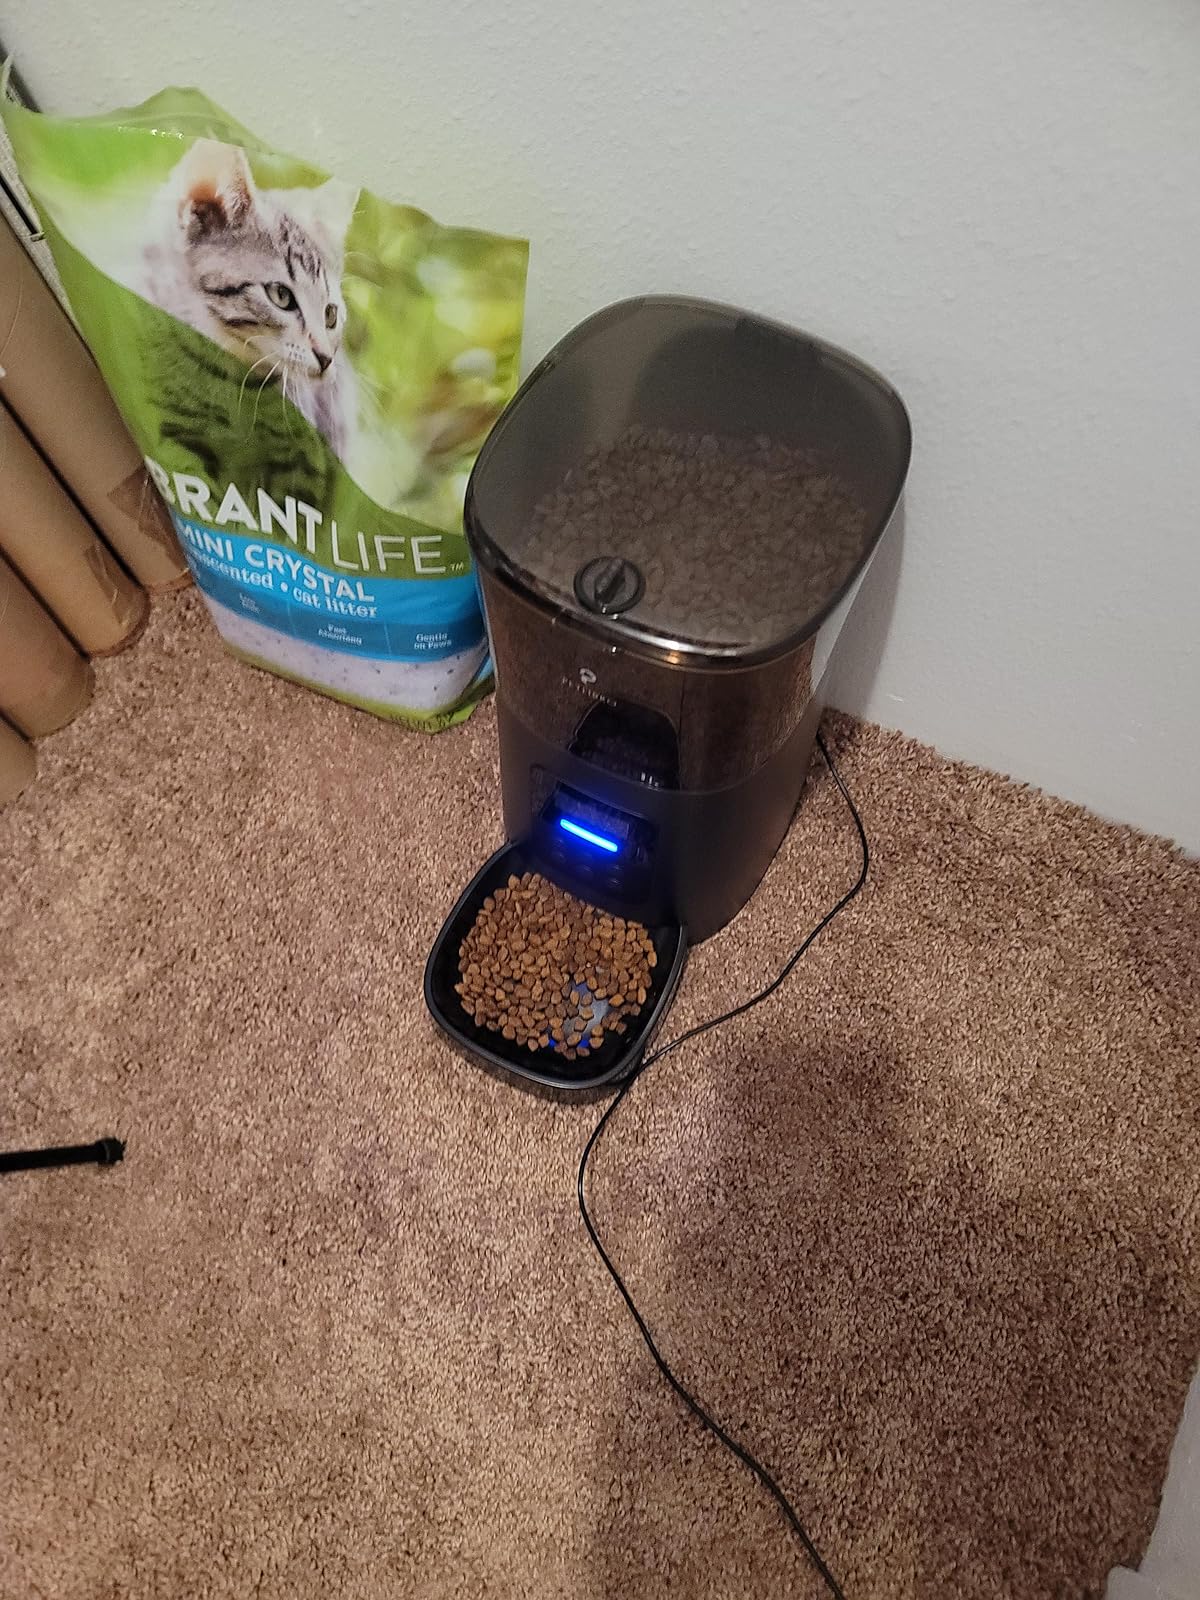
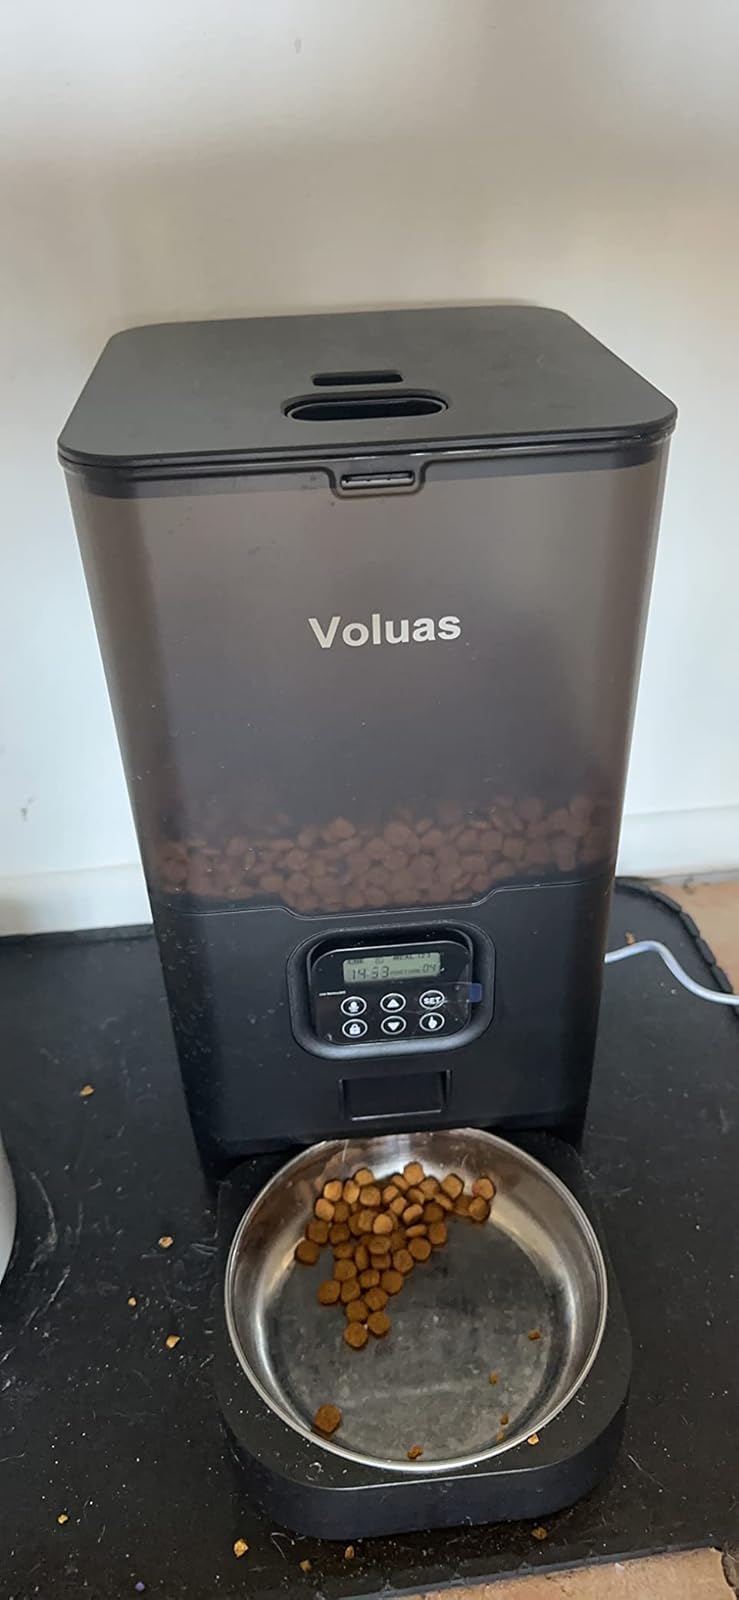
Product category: items_feeder
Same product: no